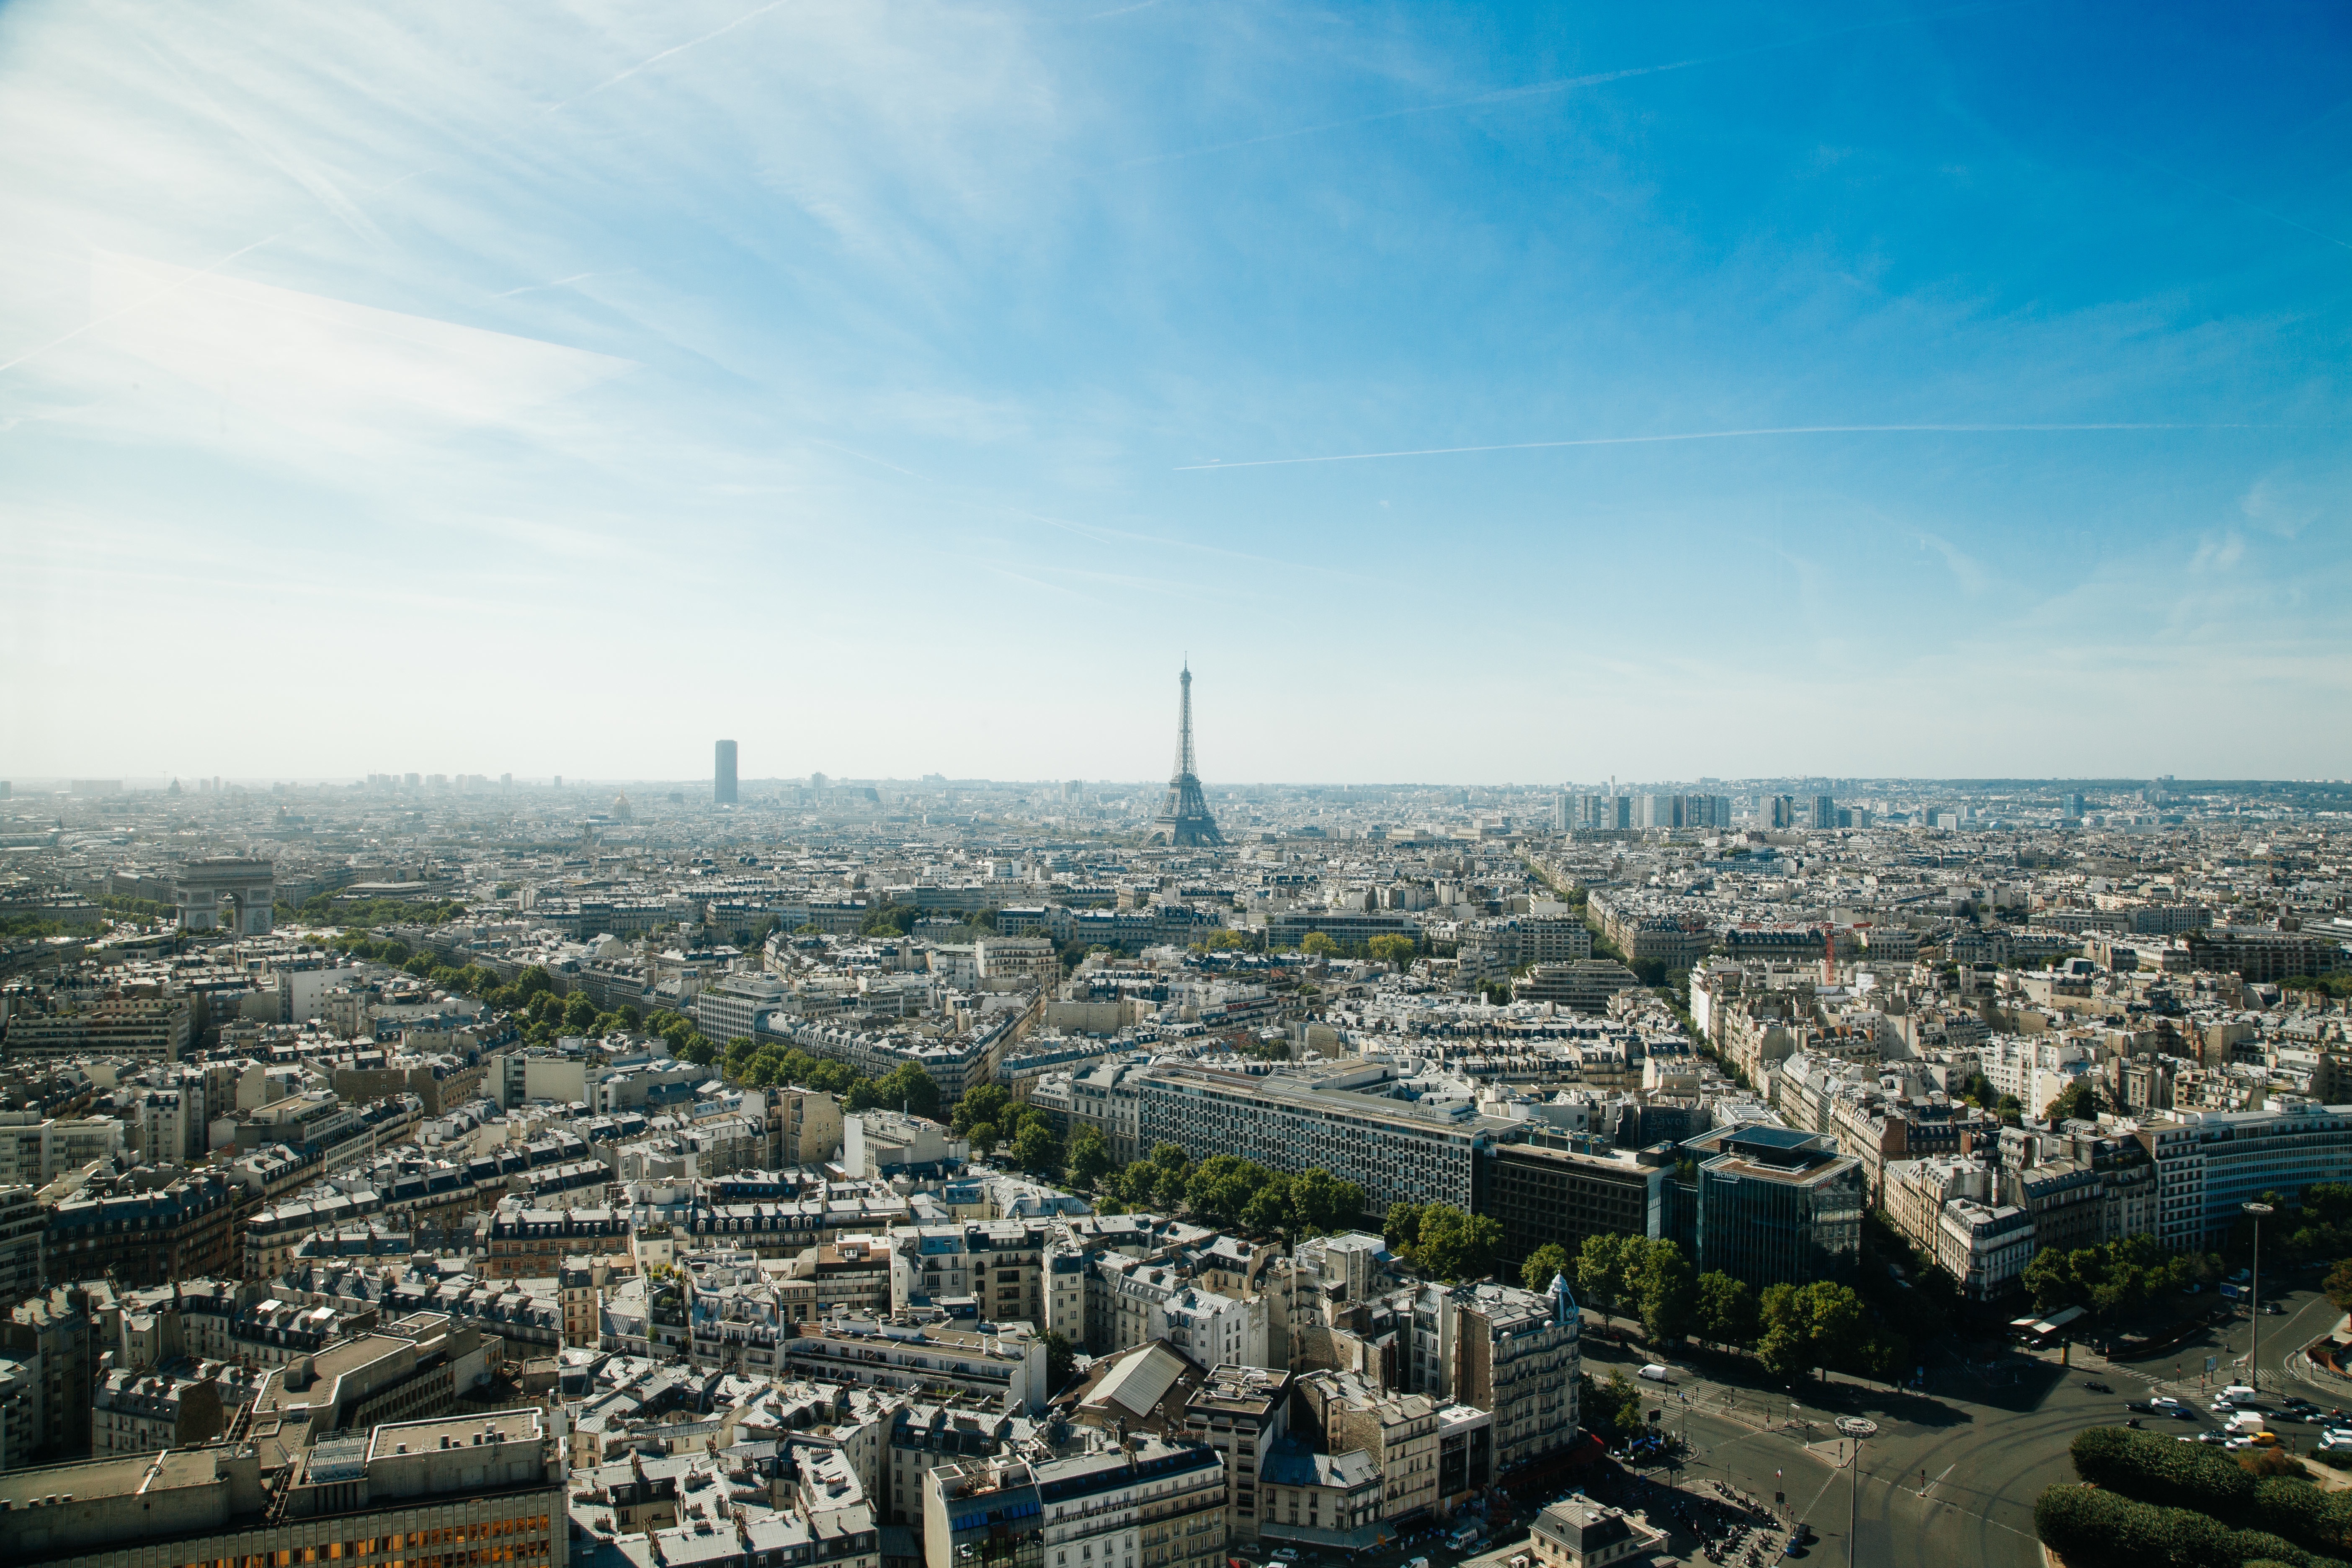
horizon, architecture, sky, skyline, photography, town, view, building, city, eiffel tower, paris, skyscraper, urban, monument, cityscape, panorama, downtown, france, europe, tower, landmark, sightseeing, historic, tourism, tower block, famous, destination, metropolis, bird's eye view, aerial photography, urban area, residential area, human settlement, atmosphere of earth, metropolitan area